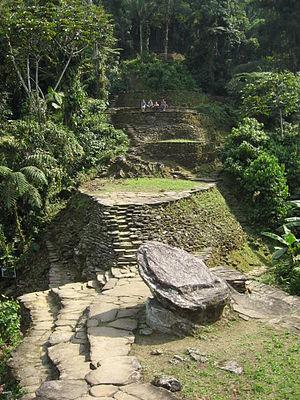
Ciudad Perdida est le site archéologique d'une ancienne cité de la Sierra Nevada de Santa Marta, en Colombie. Elle est supposée avoir été fondée vers 800 ap. JC, soit 650 ans plus tôt que Machu Picchu. Ce lieu est également connu sous le nom de Buritaca tandis que les indiens l'appellent Teyuna.
Les civilisations précolombiennes en Colombie sont aujourd'hui l'objet de l'intérêt de la science et de la culture, la connaissance de ces civilisations étant une manière de s'approcher de l'identité et de la genèse de la nation colombienne. Bien que l'époque précolombienne puisse se révéler complexe et que dans de nombreux cas les informations disponibles soient incomplètes ou interprétées selon différents points de vue, elle intéresse des sciences telles que l'archéologie, l'anthropologie, l'histoire, la sociologie et d'autres. Dans l'étude de l'époque précolombienne sur le territoire national, les travaux et l'avancée des recherches dans les autres pays d'Amérique sont utiles.
L’histoire de la Colombie commence il y a plus de 20 000 ans. Différentes civilisations amérindiennes se développent dès cette époque, dont la plus influente est celle du peuple Chibcha. Celui-ci domine le centre du pays lorsque Christophe Colomb « découvre » l'Amérique en 1492.